Lü Bicheng

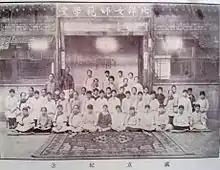
Beiyang Women's Normal School in 1912 – the school that Lü started.

Lü's ci poetry was published in the newspaper and it was very well received. She was the chief editor of the newspaper from 1904 to 1908. In 1904 she decided to improve education for girls. She had published her thoughts on women's rights and the general editor of the newspaper introduced her to Yan Fu who was an advocate for Western ideas. The Beiyang Women's Normal School was established that same year. At 23 Lü took on the job of principal of the school she had founded two years before. At first this school found it difficult to find girls who qualified for secondary education and students were brought in from Shanghai to make up the numbers. Alumni of this school included Deng Yingchao, Liu Qingyang and Xu Guangping. Lü knew the revolutionary Qiu Jin and they had similar objectives but Lü did not join her in Japan when she was invited as she was unsure whether women should meddle in politics. She was then chosen to be secretary to Yuan Shikai, one of the most powerful people in China. When he set out to declare himself emperor of China she left, like many of his followers, and abandoned him.